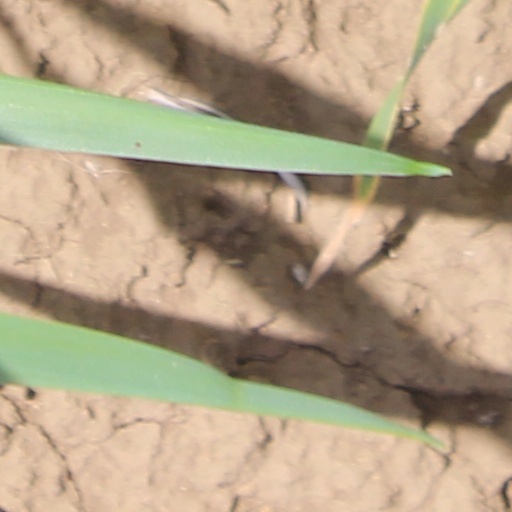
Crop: wheat